Diamonds from Sierra Leone

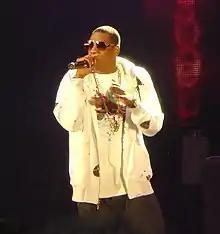
Numerous reviewers applauded Jay-Z's feature on the remix.

The Remix was positioned at number 16 on "Dagsavisen"s best songs list for 2005. It was ranked at number 55 on a list of 2005's greatest songs by "Blender", with the staff writing that "a 007 sample" is deployed "to bitch-slap De Beers" and Jay-Z utilizes his best skill by rhyming about himself. On a list by "Complex" of the best songs from the magazine's 2002 formation to their decade anniversary in 2012, the remix was placed 87th. In 2015, "The Guardian" listed it as West's fourth best song. "Billboard" crowned the remix as West and Jay-Z's best collaboration in 2011, while Capital FM named it as their second best seven years later. At Summer Jam 2005, West brought out Jay-Z to perform the remix. Within West's 2007 track "Big Brother", he admits Jay-Z outperformed him on the remix: "I swore I spazzed/Then my big brother came through and kicked my ass." Memphis Bleek criticized Jay-Z's shoutout of him on it when speaking to This Is 50 in 2014, expressing a distaste for how "a stamp" was put on his career since people allegedly saw things "like [Jay] is just taking care of me and I'm just chilling and I'm not working".